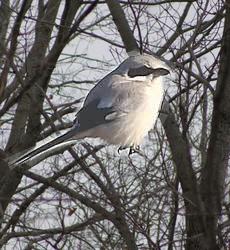
Bird species: Great_Grey_Shrike
Bird type: landbird
Background: land